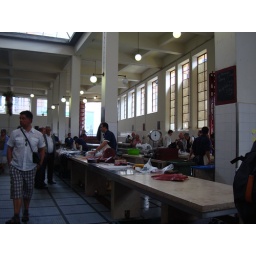
Open air fish market in Madiera